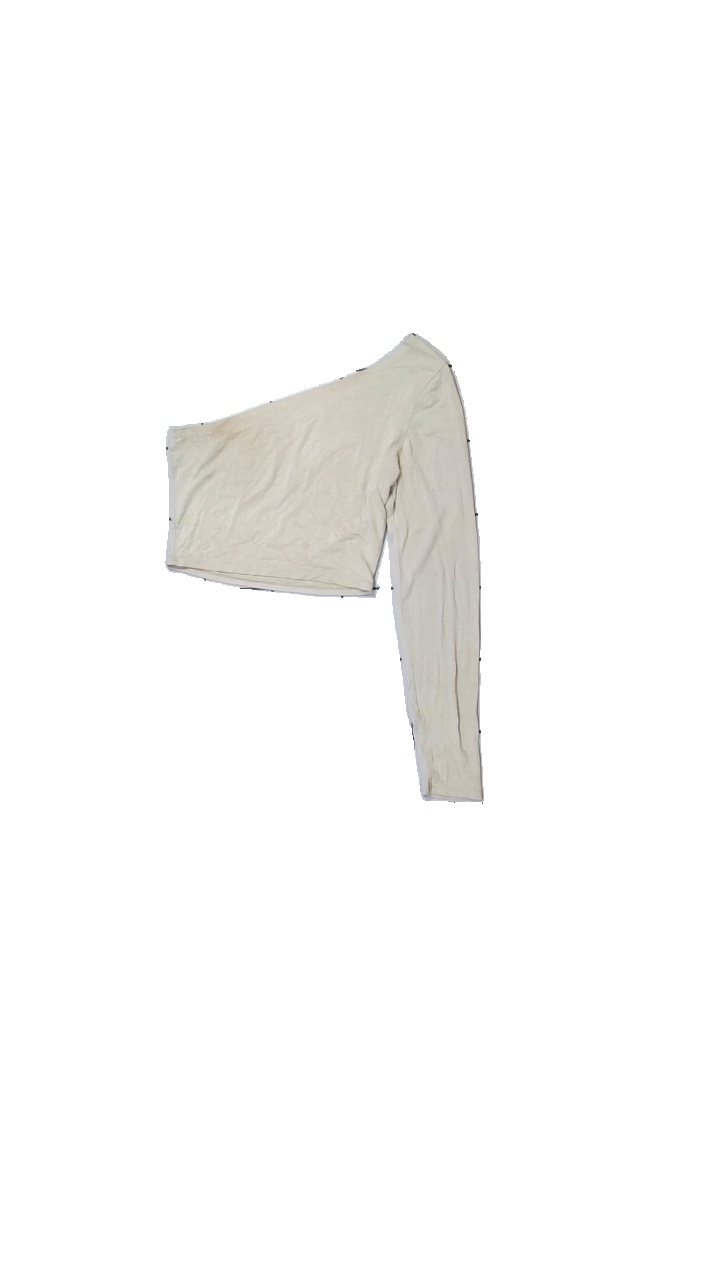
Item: Top (Ladies)
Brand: Missing
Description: Top med en ärm
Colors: Beige
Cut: None
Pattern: Other
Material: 100% viskos
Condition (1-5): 1
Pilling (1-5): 3
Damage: stora smuts fläckar och nopprigt
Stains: Major
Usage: Export
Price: <50